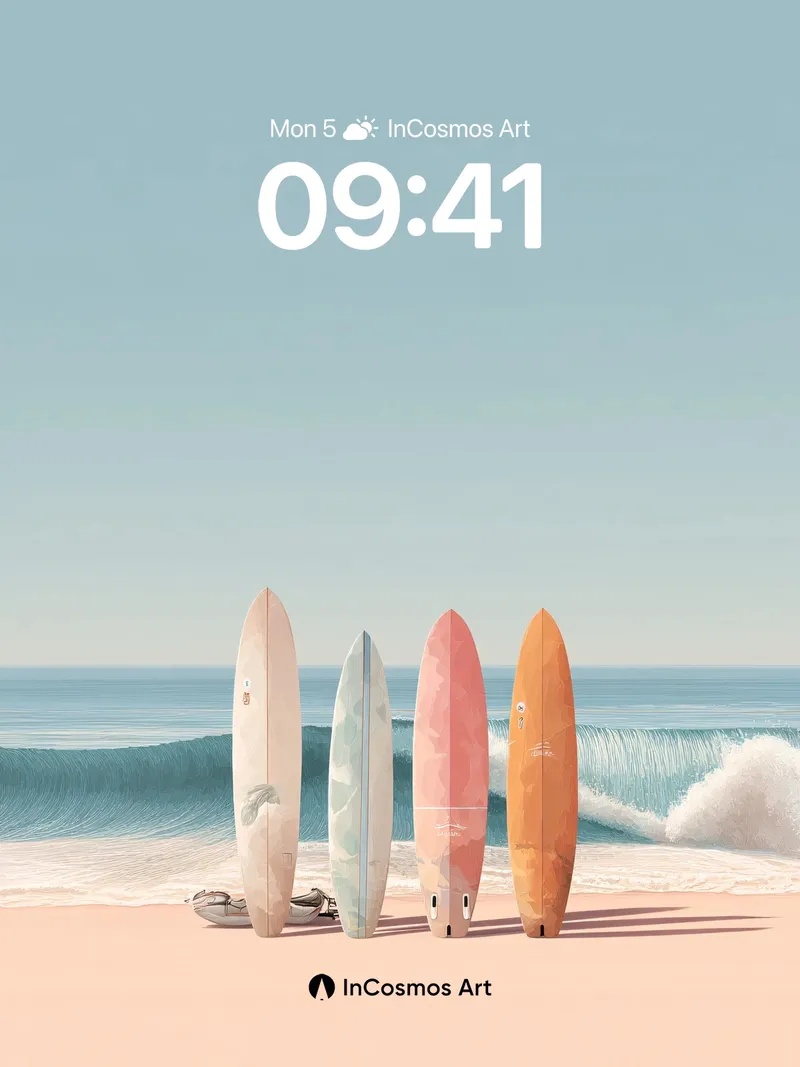
Serenity Surfboard Wallpaper with Ocean Hush
Share this with your best friend. Send this to your love and swap a matching set. What if every wave carried a memory? The full resolution of this artwork/wallpaper is 5432 × 7680, with a file size of 1.93 MB MB. Image in App code: xw0678 679:960 Applicable to mobile phones. This product only contains one wallpaper, other wallpapers in the multi-device effect preview need to be purchased separately. Download Information The download link will be on the “Thank You” page once payment is completed. Most wallpaper themes can be instantly downloaded once payment is processed. Few wallpaper backgrounds will generally be processed and sent within 48 hours to your email inbox as our team must confirm that patterns, quality, and links are in proper working order before shipping.
Brand: Wallpaper Store
Category: Software > Digital Goods & Currency > Desktop Wallpapers